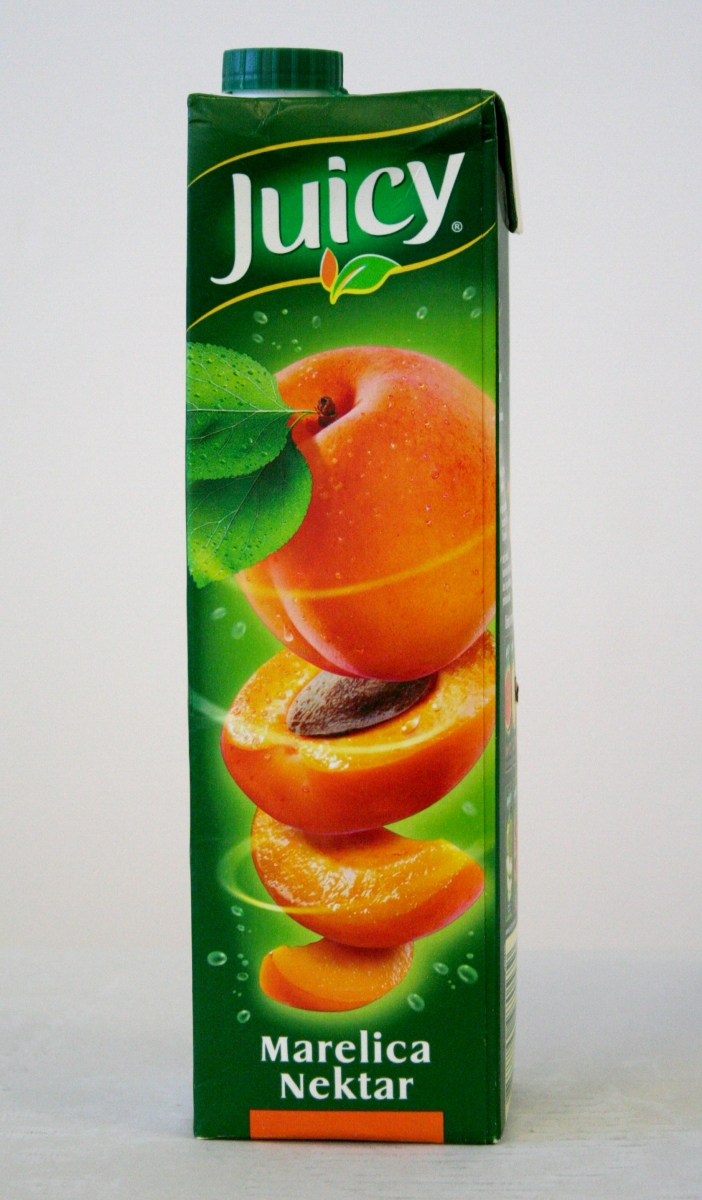
Label: cardboard